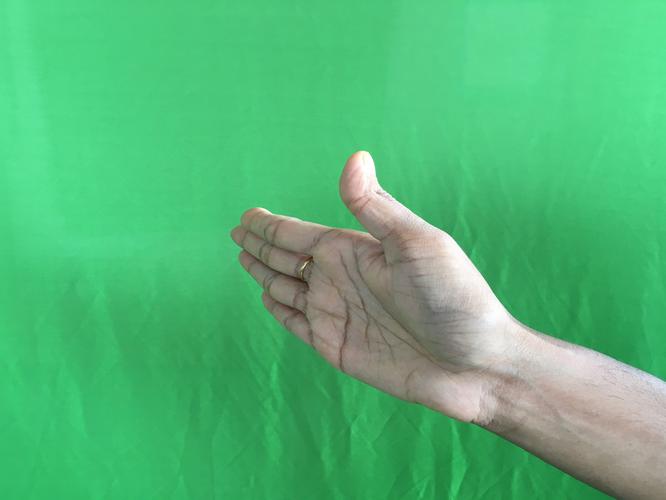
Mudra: Ardhachandran
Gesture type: single_hand